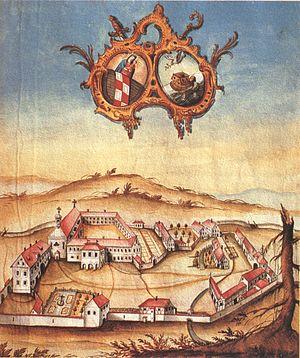
L'abbaye de Gutenzell est une ancienne abbaye de moniales cisterciennes située dans la commune de Gutenzell-Hürbel, à l'est du Bade-Wurtemberg. Fondée en 1230, l'abbaye est définitivement fermée en 1803.